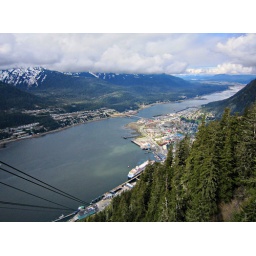
Liza's photo of our ship taken from Tram car near top of Mt Roberts. Juneau, Alaska